Hepatitis

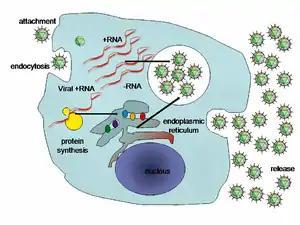
HepC replication

Chronic hepatitis C is a major cause of liver cirrhosis and hepatocellular carcinoma. It is a common medical reason for liver transplantation due to its severe complications. It is estimated that 130–180 million people in the world are affected by this disease representing a little more than 3% of the world population. In the developing regions of Africa, Asia and South America, prevalence can be as high as 10% of the population. In Egypt, rates of hepatitis C infection as high as 20% have been documented and are associated with iatrogenic contamination related to schistosomiasis treatment in the 1950s–1980s. Currently in the United States, approximately 3.5 million adults are estimated to be infected. Hepatitis C is particularly prevalent among people born between 1945 and 1965, a group of about 800,000 people, with prevalence as high as 3.2% versus 1.6% in the general U.S. population. Most chronic carriers of hepatitis C are unaware of their infection status. The most common mode of transmission of hepatitis C virus is exposure to blood products via blood transfusions (prior to 1992) and intravenous drug injection. A history of intravenous drug injection is the most important risk factor for chronic hepatitis C. Other susceptible populations include those engaged in high-risk sexual behavior, infants of infected mothers, and healthcare workers.